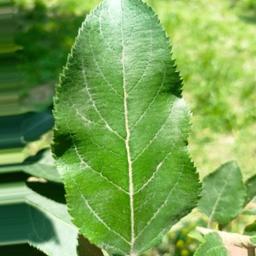
Label: Healthy